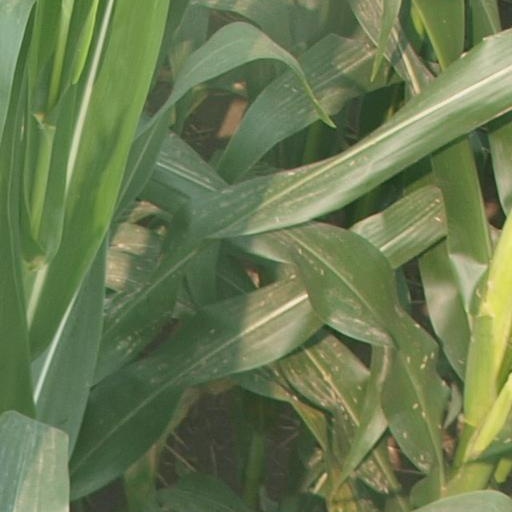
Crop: maize; corn